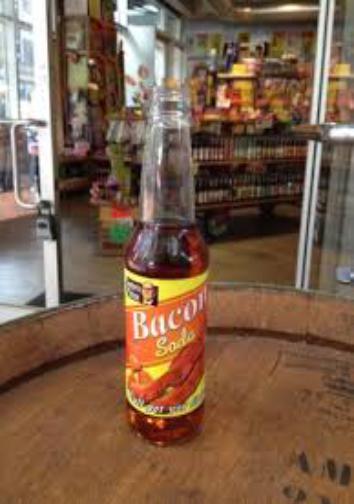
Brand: Bacon soda
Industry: Food